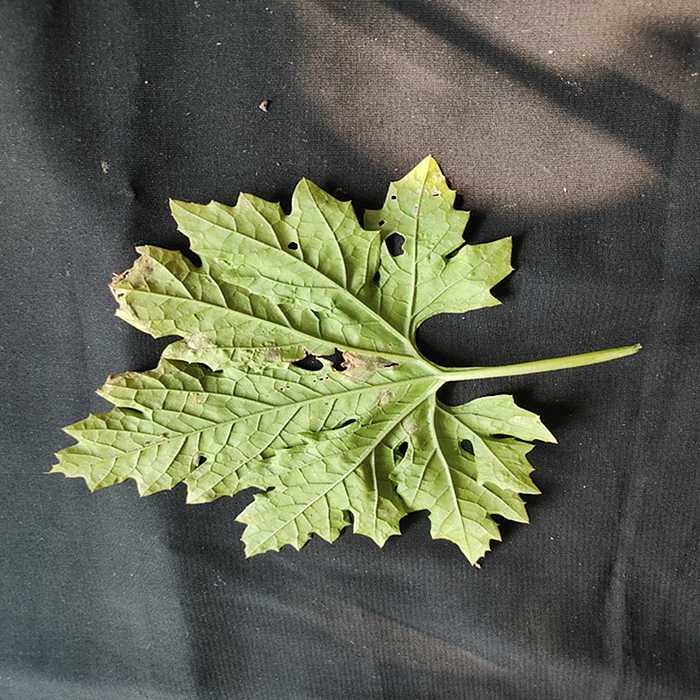
Plant: Bitter Gourd
Label: Downey mildew